Boeing KC-767

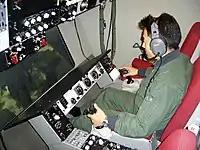
A JASDF boom operator simulates refueling an F-15 in a KC-10A simulator at Travis AFB, 2006.

On 23 January 2007, the KC-767 flight test aircraft set a program milestone by making its first hookup with a receiver aircraft, a Boeing B-52 Stratofortress. The "dry contact" transferred no fuel, but was intended to test the tanker's fifth-generation fly-by-wire telescoping boom. Unlike the KC-135 boom operator, who is prone, the KC-767 operator uses a remote station with a video display. The testing was being done at Edwards Air Force Base, and the test aircraft was destined for Italy once testing was complete.